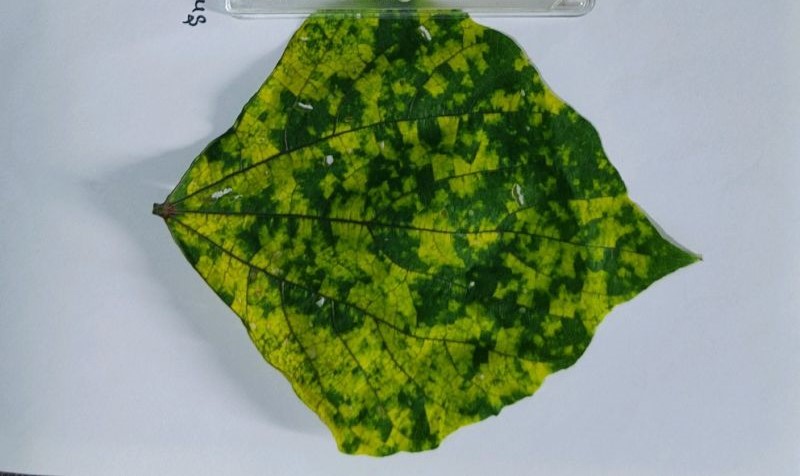
Plant: Bean
Disease: bean mosaic virus